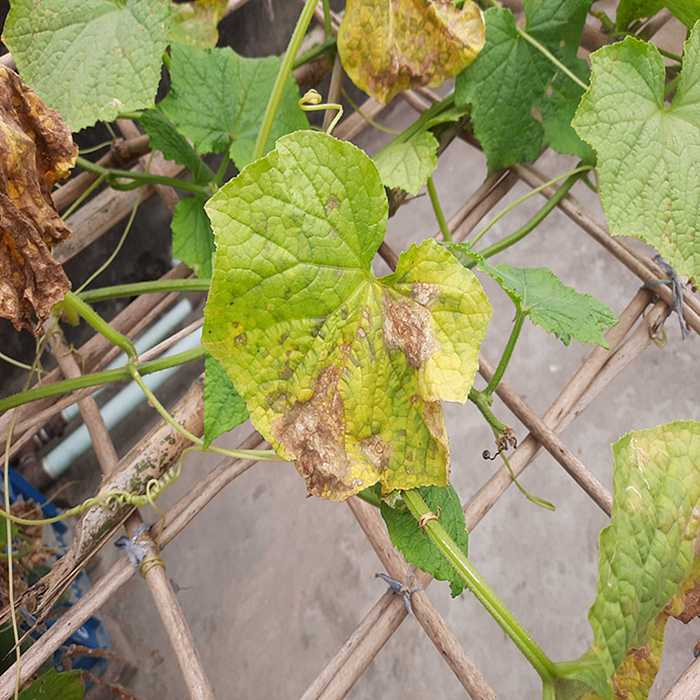
Plant: Cucumber
Label: Anthracnose lesions